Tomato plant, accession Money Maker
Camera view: horizontal (90 deg, fisheye); turntable rotation: 330 degrees
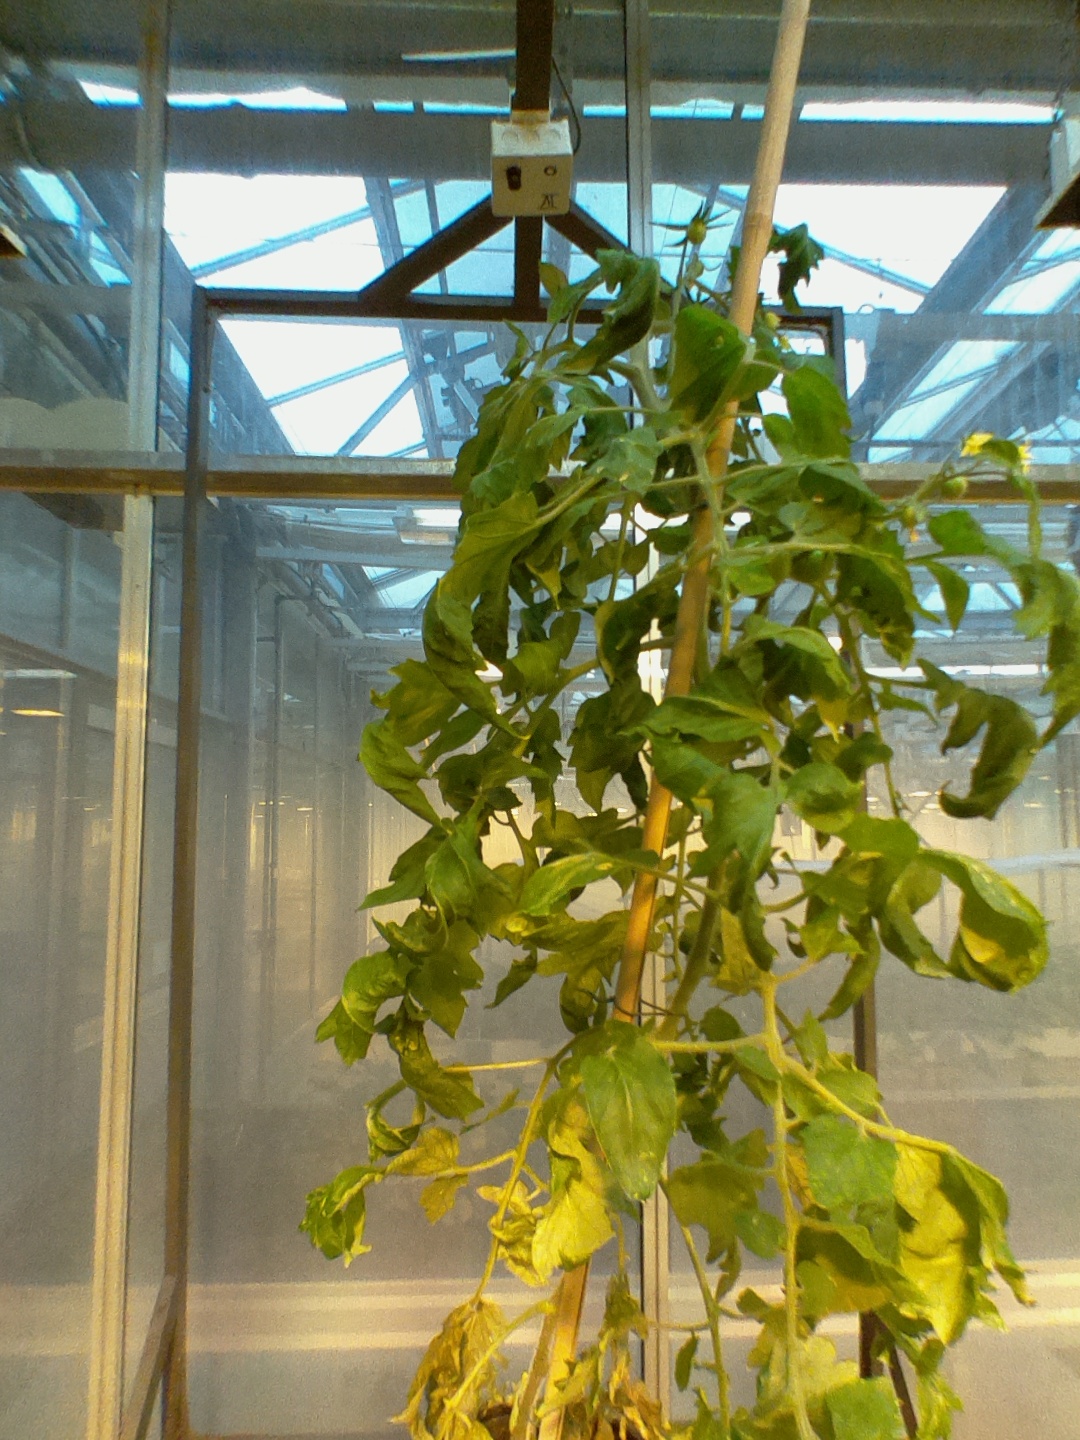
BBCH growth stage 72: 20%-30% of final fruit size